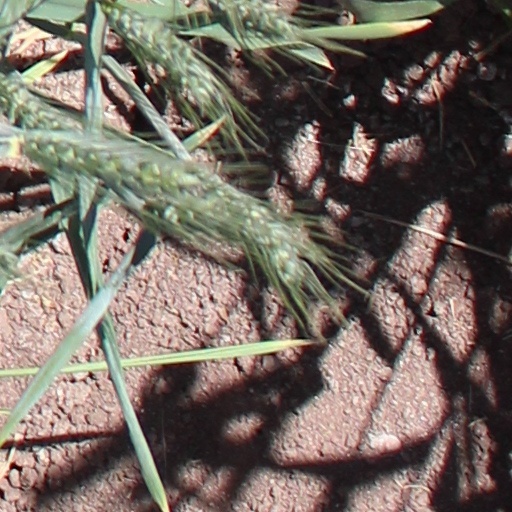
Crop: wheat